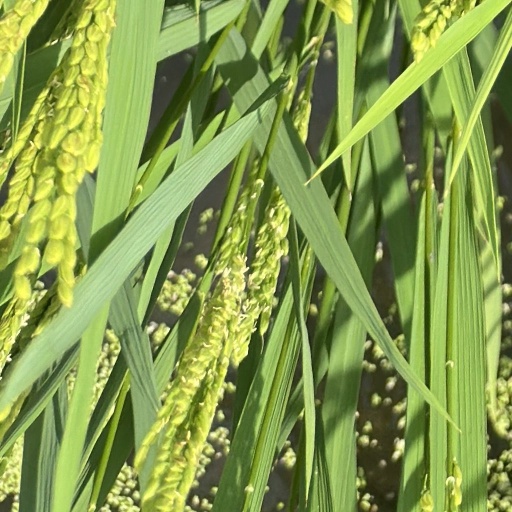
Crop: rice